G. W. Sundmans

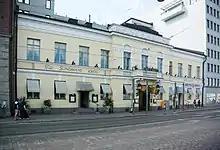
Restaurant G. W. Sundmans, 2014.

G. W. Sundmans was a restaurant on the Eteläranta street in central Helsinki, Finland. The restaurant closed down in 2015. The restaurant was built in an old bourgeois house in Helsinki, consisting of five rooms, two office rooms, an auditorium and a wine cellar suitable for various events and tastings.